2-12-0

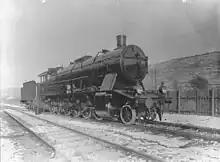
A Württemberg K locomotive, an example of this wheel arrangement.

Under the Whyte notation for the classification of steam locomotives, 2-12-0 represents the wheel arrangement of two leading wheels on one axle (usually in a leading truck), twelve powered and coupled driving wheels on six axles, and no trailing wheels.